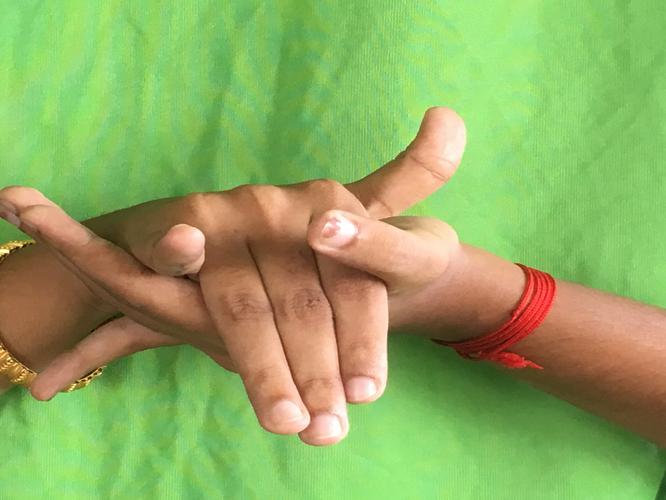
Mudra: Kurma
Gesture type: double_hand